Western Colorado University

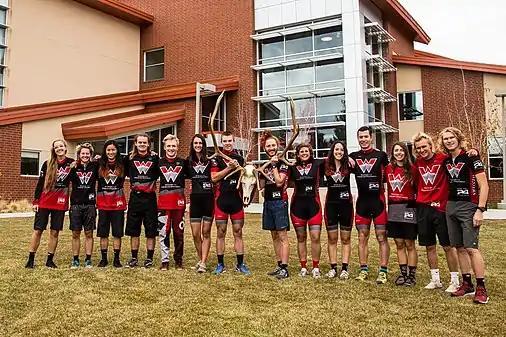
The Mountain Bike Team after winning the 2017 DII Varsity National Title

The Western Colorado University Mountaineers compete in the Rocky Mountain Athletic Conference (RMAC) at the NCAA Division II level. Mountaineer teams compete in 11 sports: football, women's volleyball, men's and women's cross country, men's and women's track & field (indoor and outdoor), women's soccer, men's and women's basketball, men's wrestling, and women's swimming & diving. Facilities include Mountaineer Bowl (elevation ) and Paul Wright Gym (elevation ).